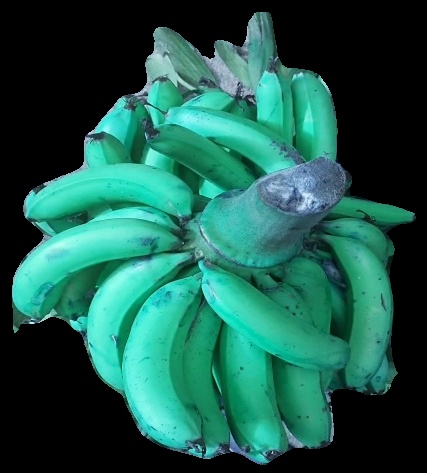
Variety: pachbale
Grade: grade3